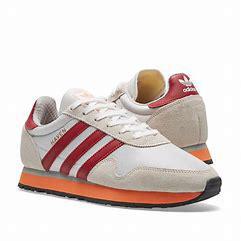
Brand: Adidas
Model: Haven